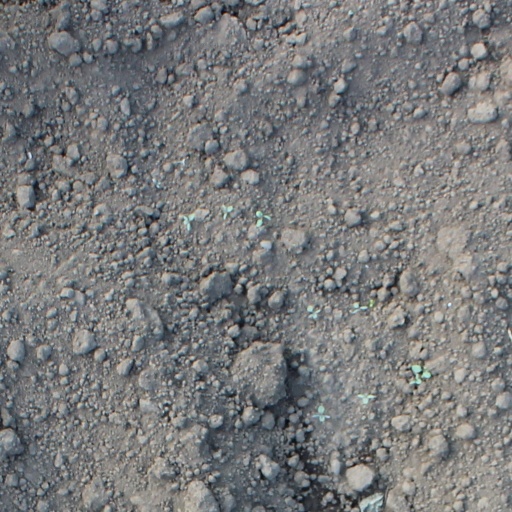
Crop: soybean